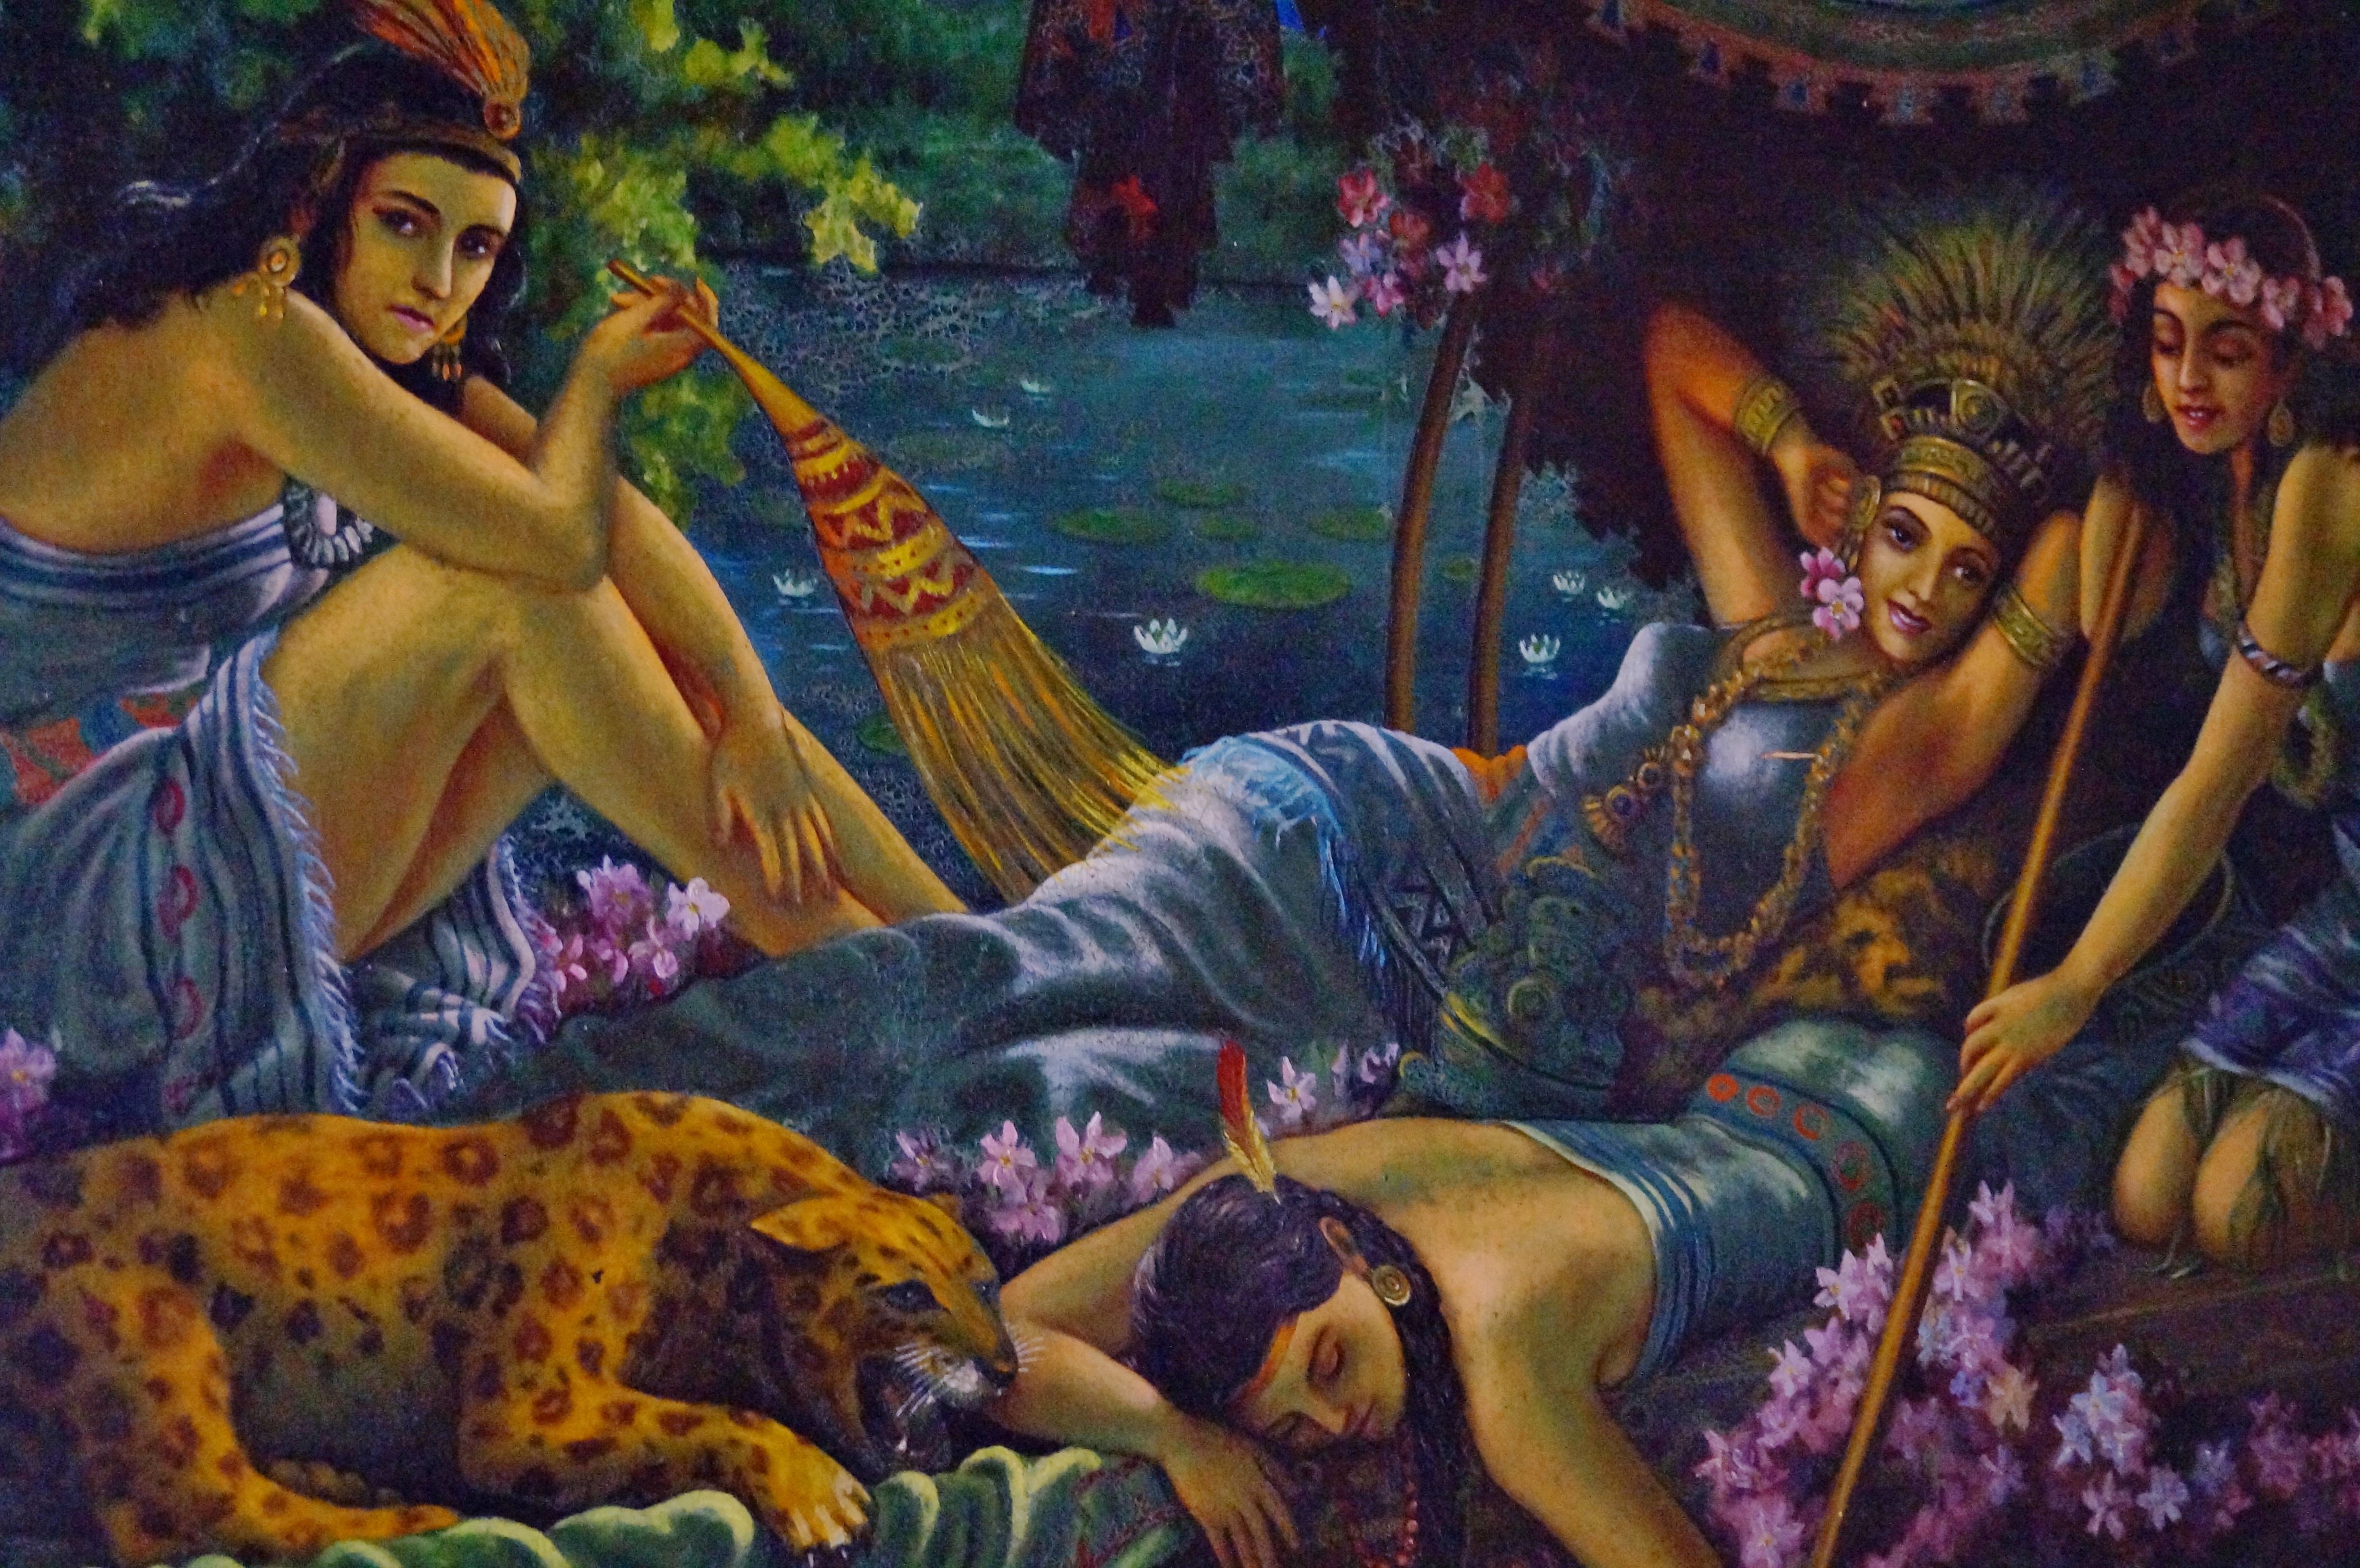
wall, paint, box, still life, painting, art, colors, creativity, women, mural, painted, mythology, realism, mural painting, musical theatre, psychedelic art, human figure